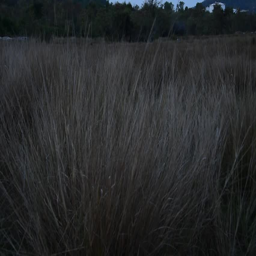
grass field with the wind in the low light time